Marine life

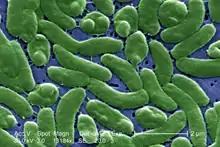
"Vibrio vulnificus", a virulent bacterium found in estuaries and along coastal areas

Bacteria constitute a large domain of prokaryotic microorganisms. Typically a few micrometers in length, bacteria have a number of shapes, ranging from spheres to rods and spirals. Bacteria were among the first life forms to appear on Earth, and are present in most of its habitats. Bacteria inhabit soil, water, acidic hot springs, radioactive waste, and the deep portions of Earth's crust. Bacteria also live in symbiotic and parasitic relationships with plants and animals.